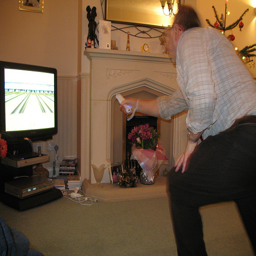
A man kneeling down in front of  a TV holding a Wii controller.
A guy is playing a game of bowling on the Nintendo Wii.
A man who is playing a video game.
a man that has a wii remote in his hand
The man is playing a video game in the living room.